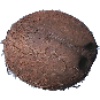
Label: Cocos 1